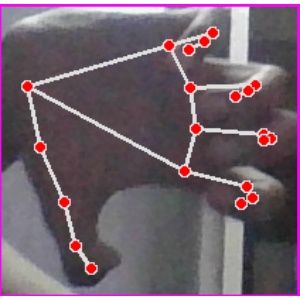
अक्षर: त